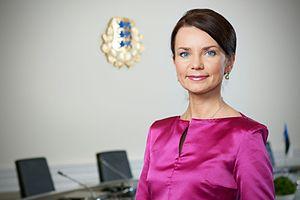
Keit Pentus Polski: Keit Pentus Русский: Пентус, Кейт